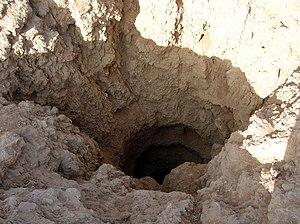
Trou d'un khettara près de Erfoud, Maroc